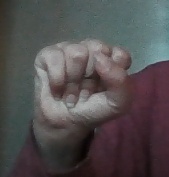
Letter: saad